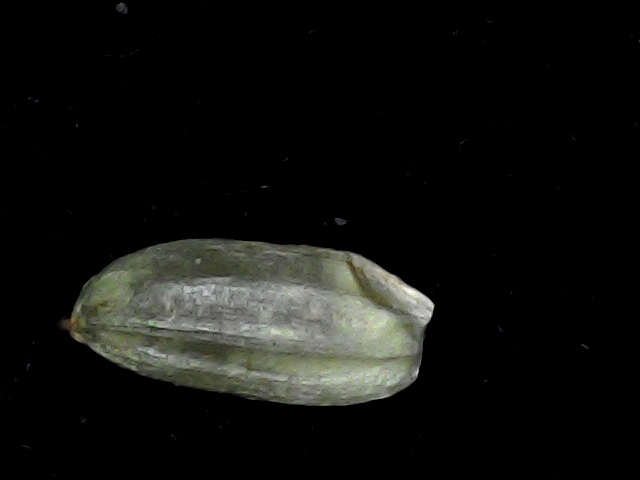
Rice variety: BD39